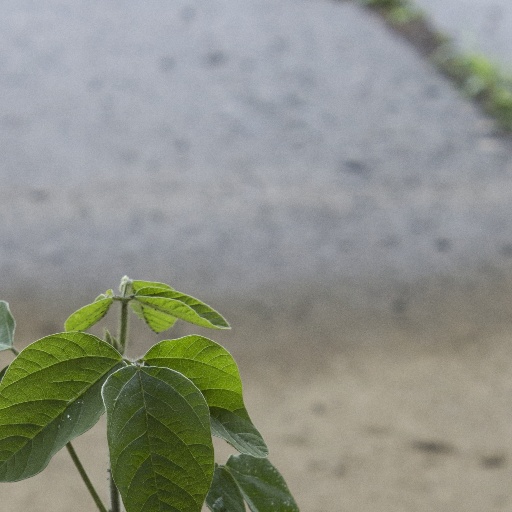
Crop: soybean